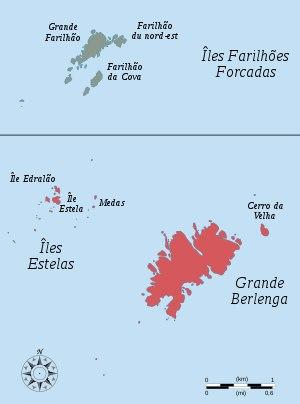
L'archipel des Berlengas est un groupe d'îles granitiques au large des côtes du Portugal, dans l'océan Atlantique. Situées à une dizaine de kilomètres du cap Carvoeiro, elles sont visibles depuis la ville de Peniche.